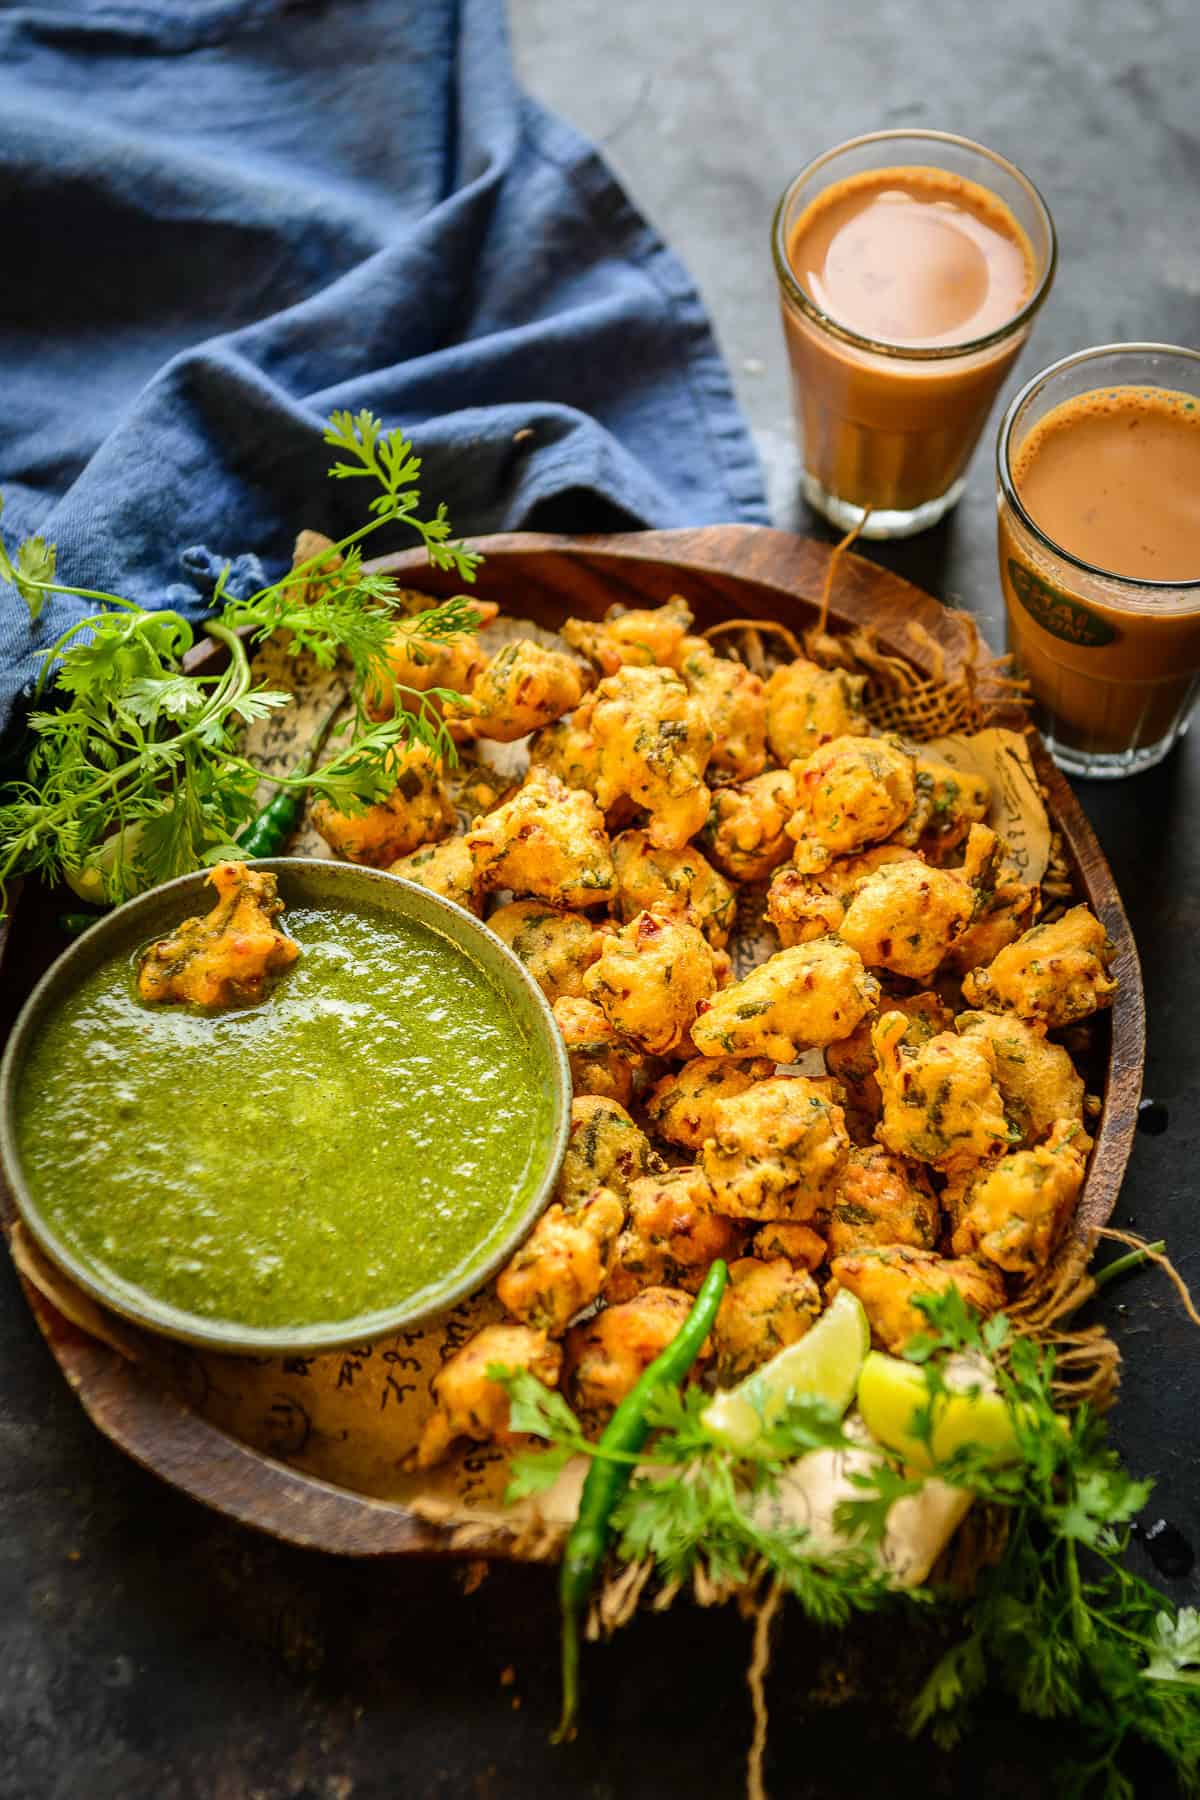
Dish: pakode